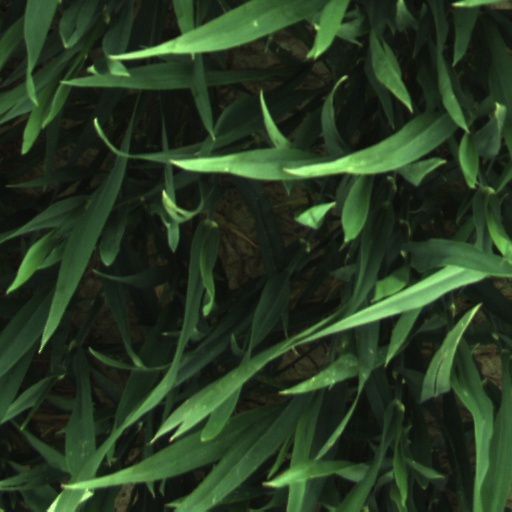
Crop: wheat